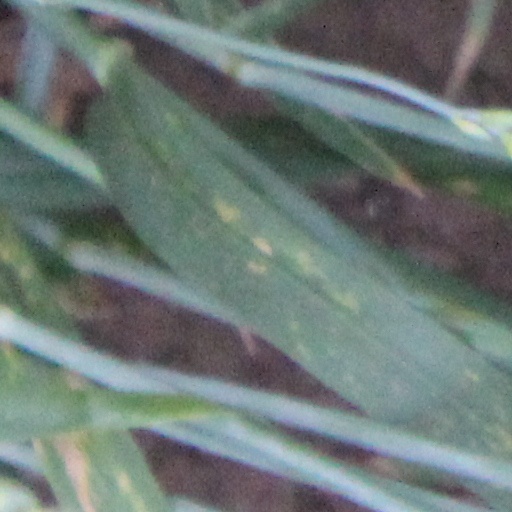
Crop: wheat